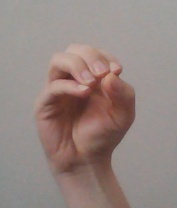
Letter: ha